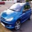
Label: automobile